Louis Antoine Cambray-Digny

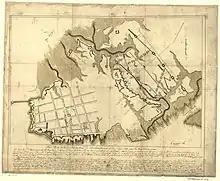
Map of Charleston by Colonel de Cambray. Library of Congress.

He was born in Florence, Grand Duchy of Tuscany to French parents. Not much is known of his early life until he joined the French artillery as an officer candidate in 1770 and was discharged in 1774.